2006 Football League Championship play-off final

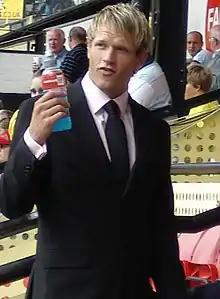
Jay DeMerit "(pictured in 2005)" opened the scoring for Watford.

The match kicked off around 3p.m. on 21 May 2006 in front of a Millennium Stadium crowd of 64,736 under a closed roof because of rainy conditions. Two minutes in, Henderson's header from a Watford corner was weak, and was deflected off Butler. On eight minutes, the Watford goalkeeper Foster failed to catch a long Leeds throw-in allowing a Derry shot, but Lloyd Doyley diverted the strike wide. In the 14th minute, Young's shot from from a King pass went wide of the Leeds goalpost. Eleven minutes later, Watford took the lead through Jay DeMerit. Losing his marker Hulse, DeMerit scored with a header from Young's corner. It was the American defender's third goal of his first season in English football after failing to be drafted into Major League Soccer. Leeds had a penalty claim just before half-time, when Foster appeared to foul Hulse, but it was rejected by Dean. Soon after, from a diagonal free kick, Sean Gregan's header at the far post went outside the Watford post. In stoppage time, a Leeds free kick from a central position out was struck high by Eddie Lewis, and the first half ended 1–0 to Watford.